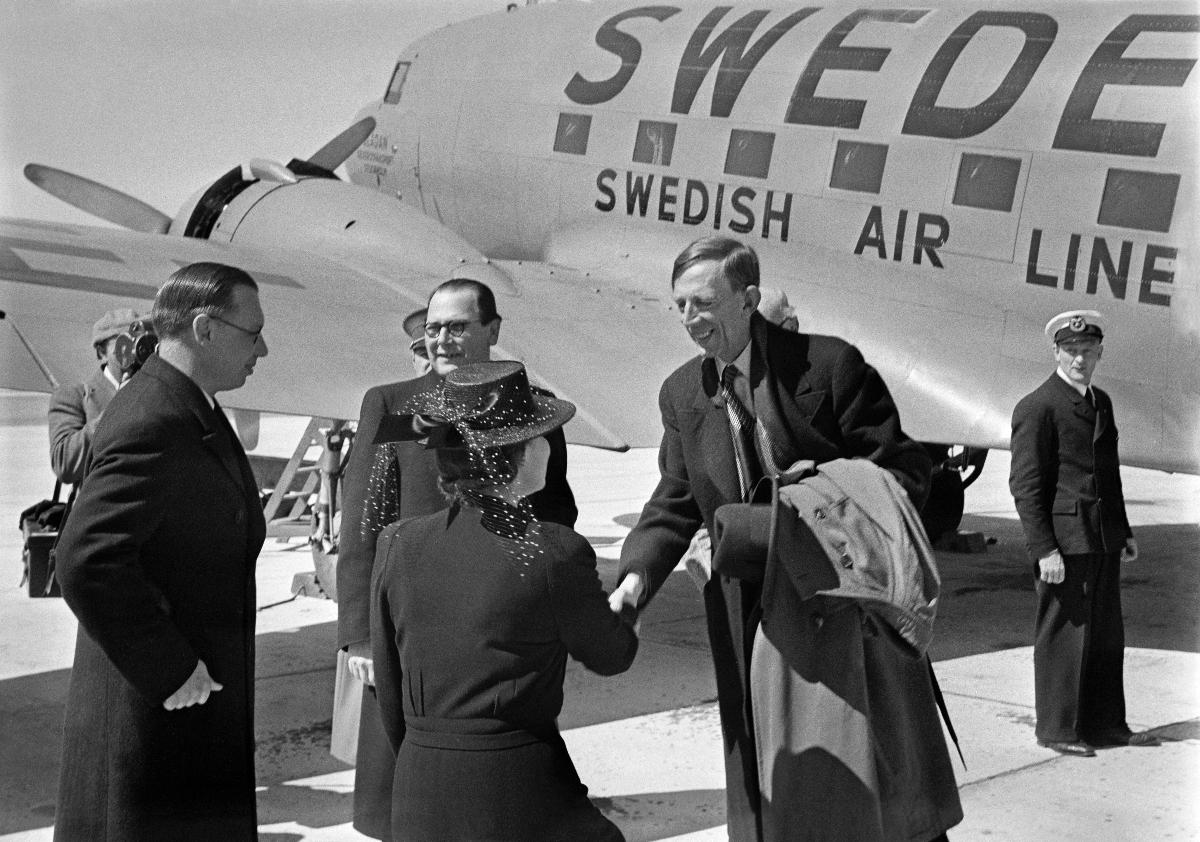
Ruotsin prinssi Wilhelm Suomessa
Sveriges prins Wilhelm i Finland; Prince Wilhelm of Sweden in Finland
sisällön kuvaus: Ruotsin prinssi Wilhelm saapuu Helsinkiin toukokuussa 1940. Lentokentällä vastassa ovat Ruotsin suurlähettiläs ja rouva Sahlin sekä sosiaaliministeri Karl-August Fagerholm. content description: Prince Wilhelm of Sweden in Helsinki May 1940. Prince Wilhelm is welcomed to Finland by Sweden's Ambassador and Mrs. Sahlin and Social Minister Karl-August Fagerholm. innehållsbeskrivning: Sveriges prins Wilhelm i Helsingfors i maj 1940. Prins Wilhelm mottas på flygfältet av Sveriges ambassadör och fru Sahlin samt socialminister Karl-August Fagerholm.
Kuvaaja: Sundström, Hugo, kuvaaja
Vuosi: 1940
Paikka: Suomi, Uusimaa, Helsinki
Aiheet: Fagerholm, Karl-August; Wilhelm; HBL; kuninkaalliset; Ruotsi; Ruotsin kuninkaalliset; vierailut; prinssit; royalty; Sweden; visits; princes (royalty); royalties; Swedish royalties; princes; kungligheter; Sverige; besök; prinsar; Sveriges kungahus; svenska kungligheter